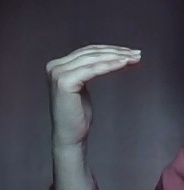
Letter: haa